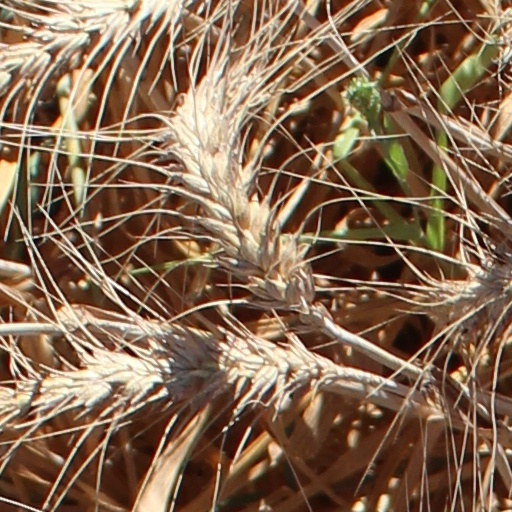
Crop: wheat